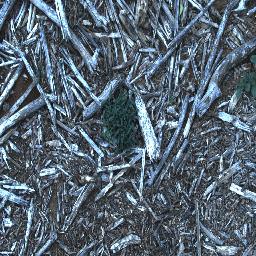
Label: negative